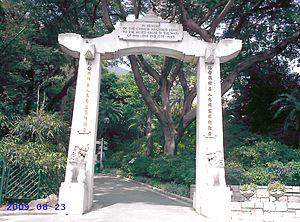
Les Jardins botanique et zoologique de Hong Kong sont situés sur le versant nord du Pic Victoria à Hong Kong, région administrative spéciale de la République populaire de Chine.